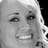
Emotion: happy